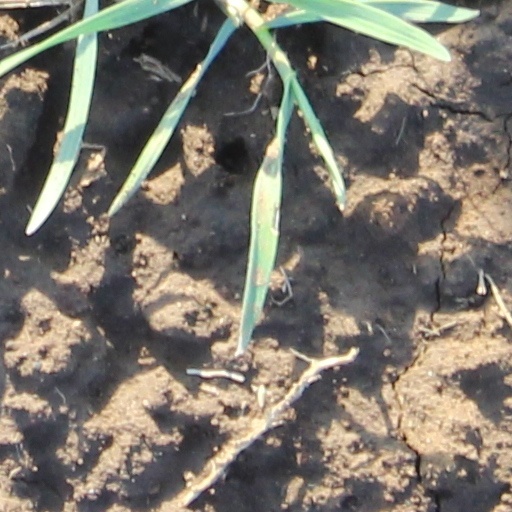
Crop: wheat